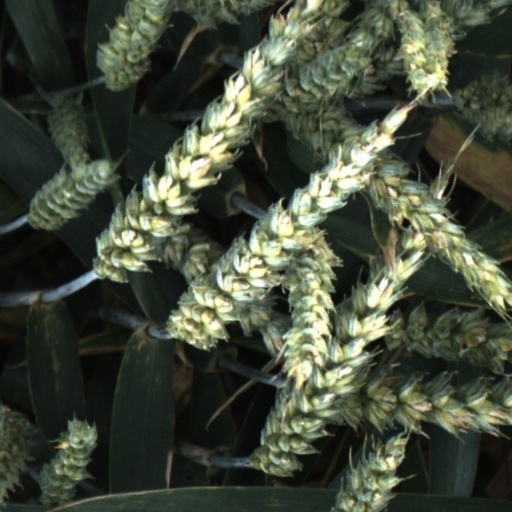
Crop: wheat